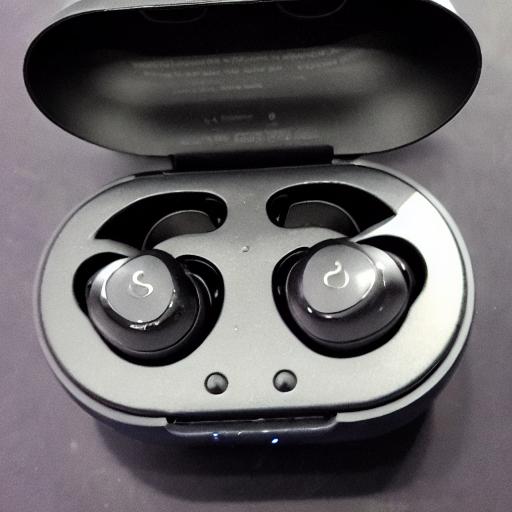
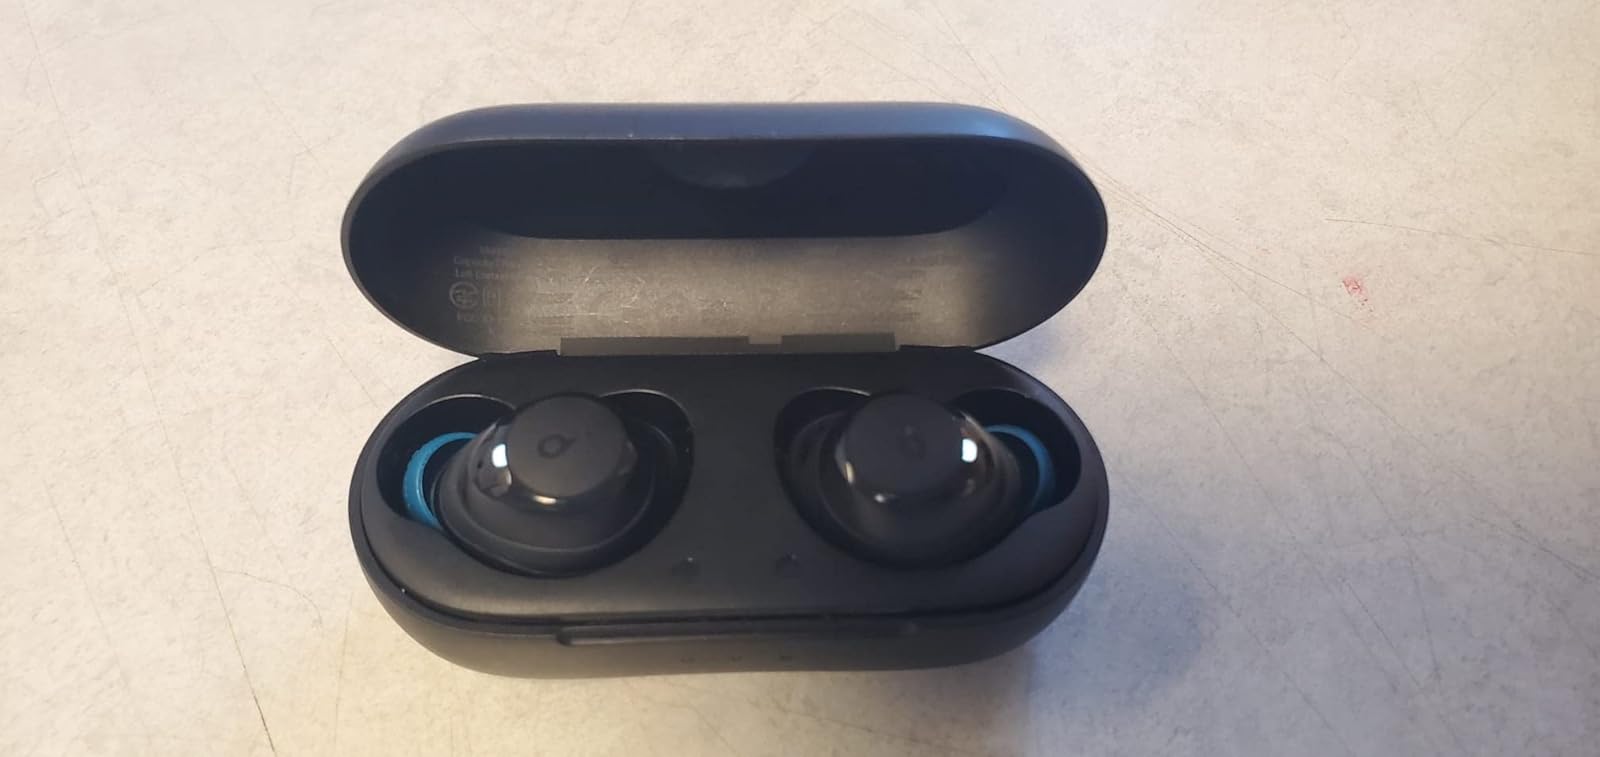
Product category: earbuds
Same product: no